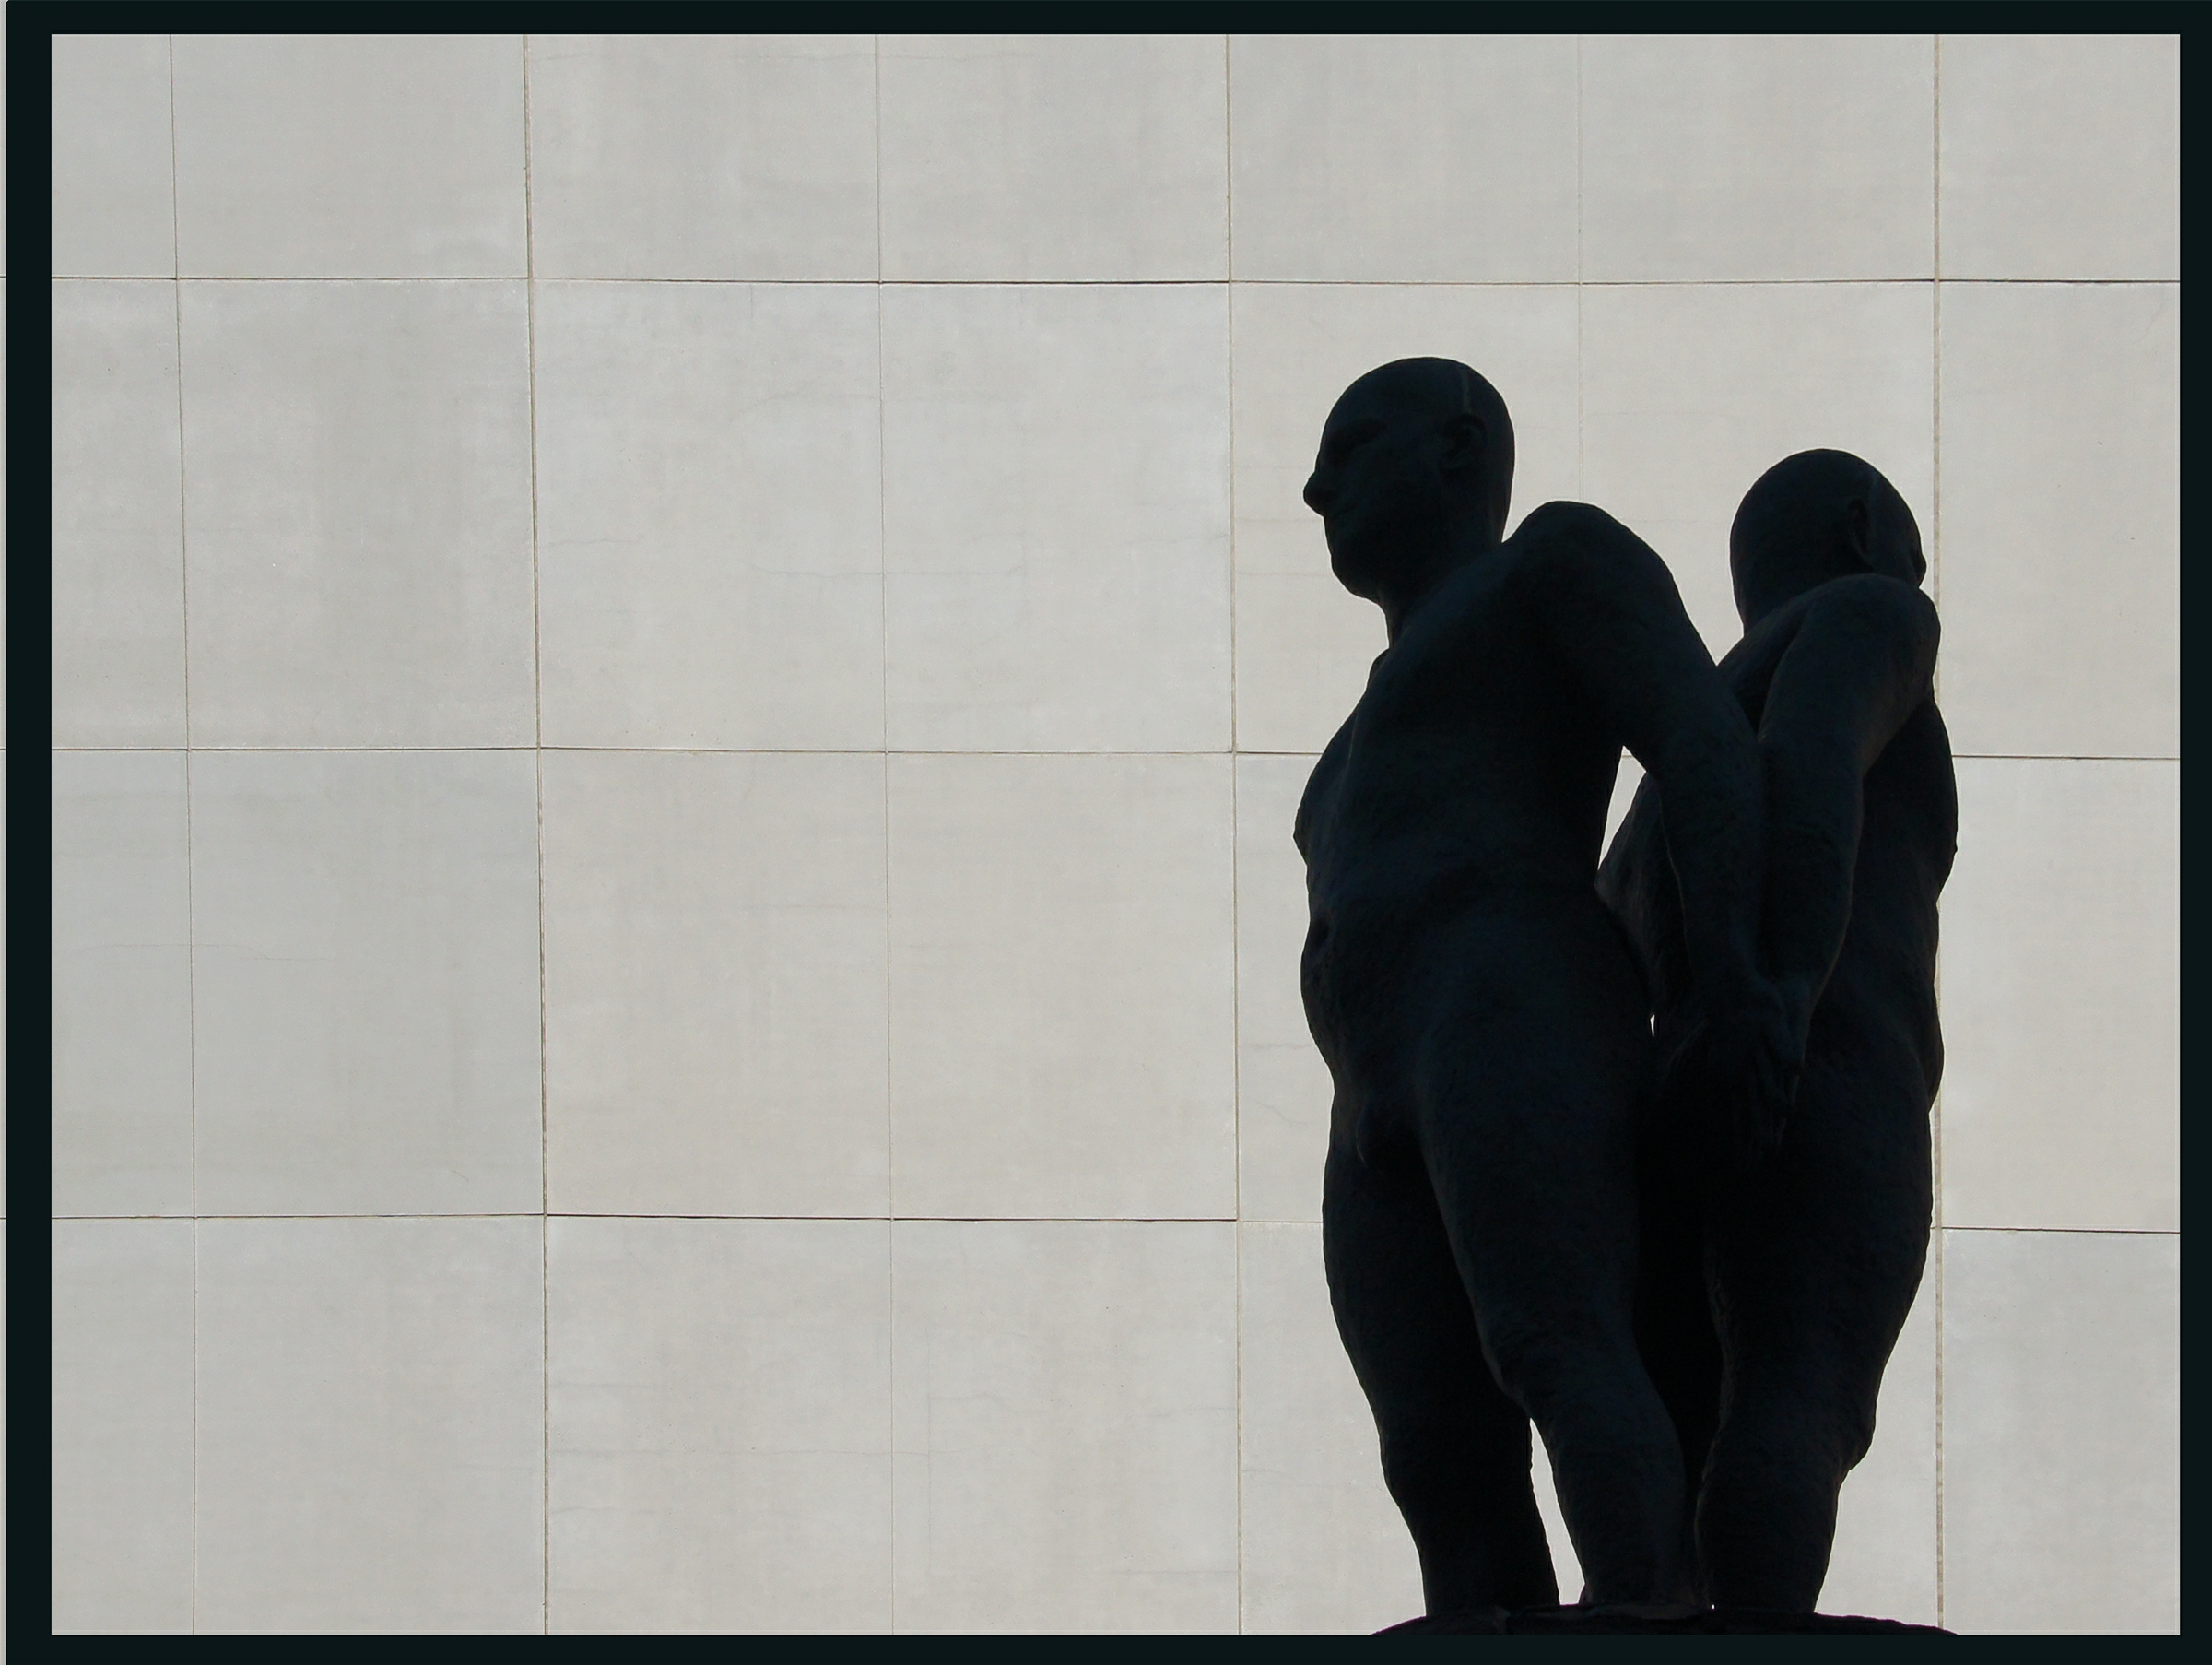
silhouette, white, shadow, black, brand, art, canada, photograph, culture, image, cityscapes, sonyalpha, calgary, alberta, calgarysightseeing, statures, twonudemen, twonakedmen, nakedmen, shape, presentation